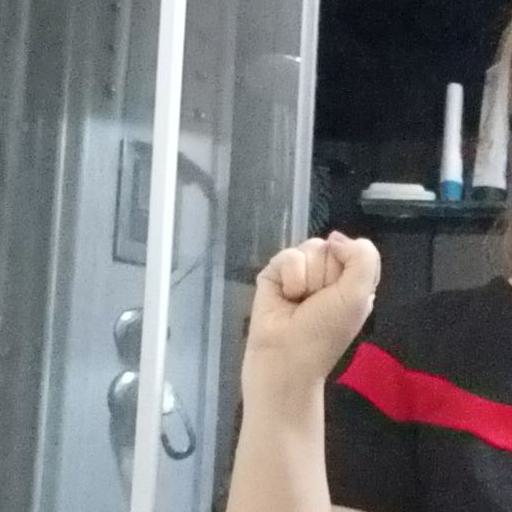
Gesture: fist